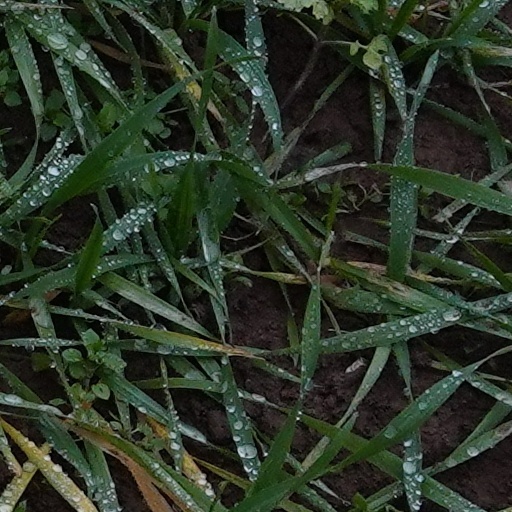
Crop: wheat